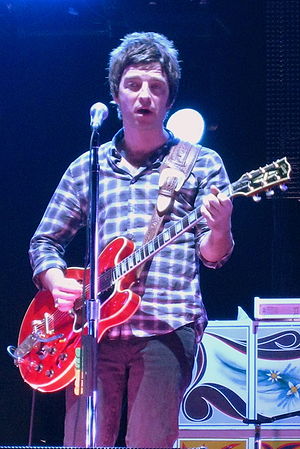
Noel Gallagher
Noel Thomas David Gallagher er en engelsk musiker fra Burnage, Manchester, England. Han er mest kendt som sangskriver, lead guitarist og sanger i det engelske rockband Oasis, der eksisterede fra 1991 til 2009. Her var han den primære sangskriver, komponist og bandleder, og var hjernen bag langt de fleste sange, bl.a. Wonderwall, Live Forever og Don't Look Back In Anger. Desuden er han storebror til Oasis' forsanger Liam Gallagher. Bandet nød stor kritisk og kommerciel succes, og var i 90'erne et af de største bands i Britpop-bølgen. Efter en lang række konflikter med lillebror Liam, valgte Noel Gallagher at forlade Oasis i 2009, hvilket betød gruppens opløsning. Efter opløsningen begyndte han soloprojektet Noel Gallagher's High Flying Birds, der indtil videre har udgivet tre albums. Hans udtalelser om andre bands og moderne kultur i senere tid har givet ham et ry af en "ældre statsmand", hvilket bl.a. har ført NME til at kalde ham "The wisest man in rock".